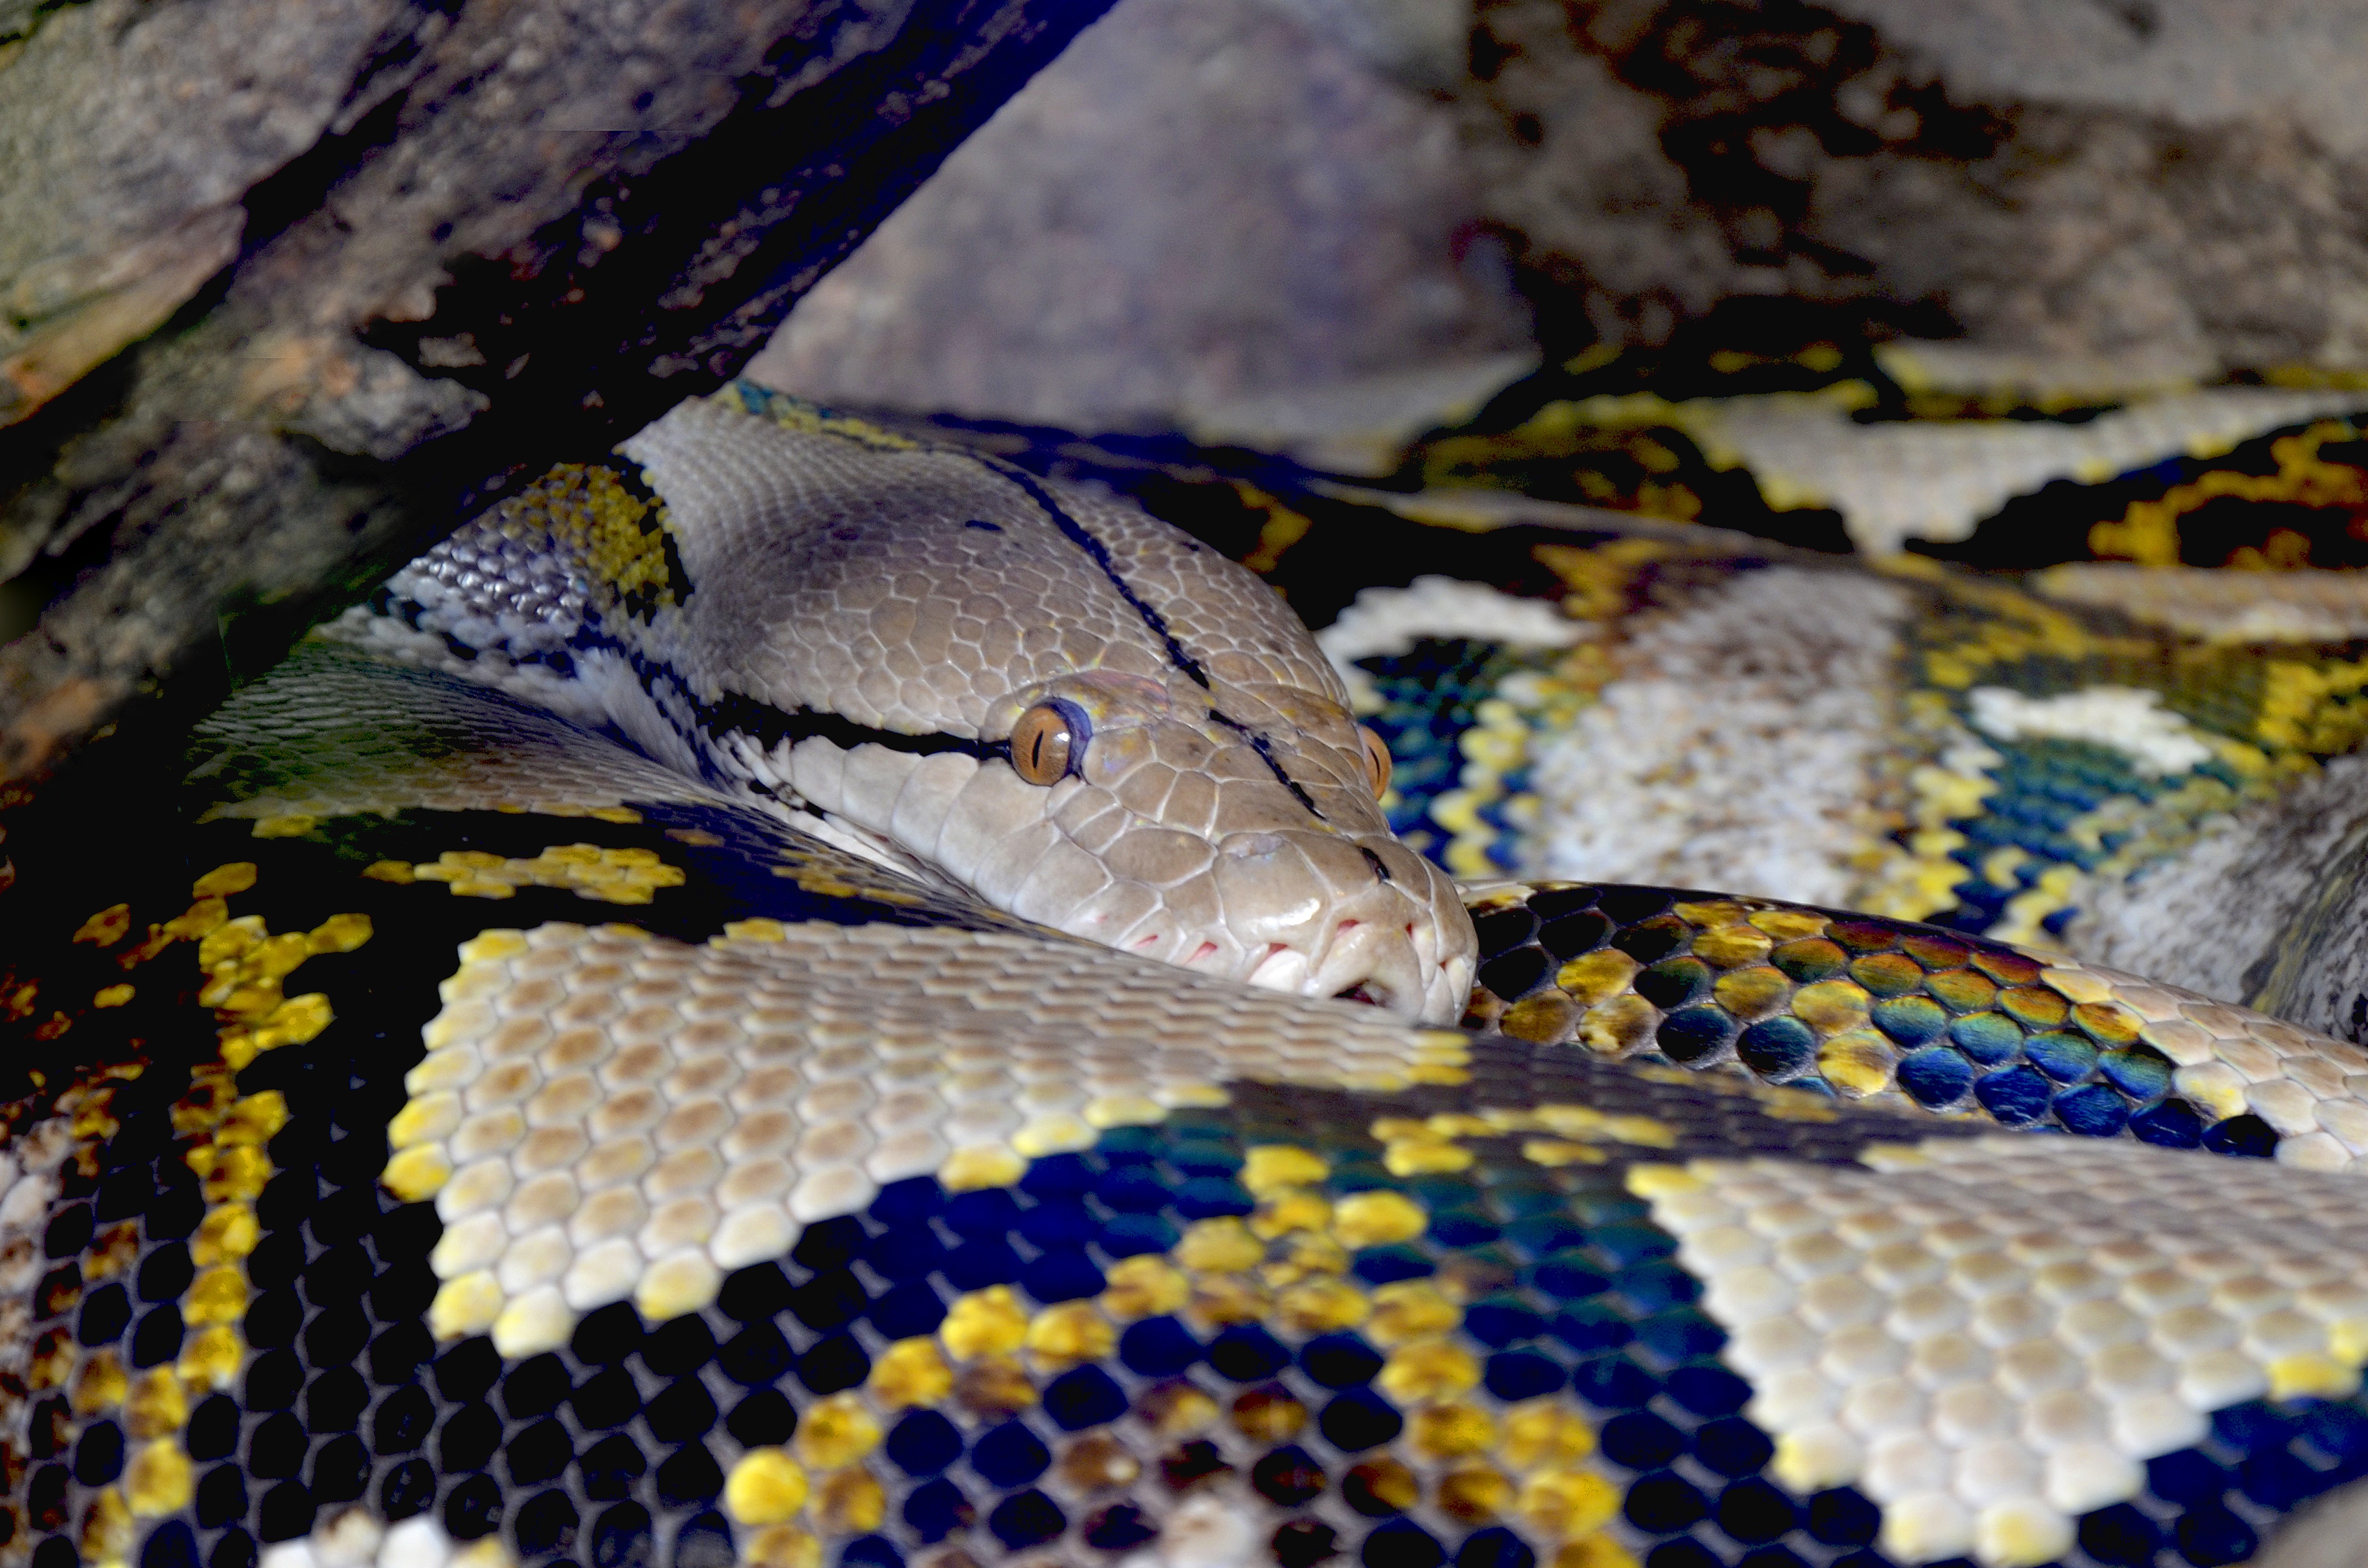
wildlife, blue, reptile, scale, close, fauna, head, snake, vertebrate, creature, beauty, exotic, python, constrictor, non toxic, boa, snakehead, net python, scaled reptile